Queens West

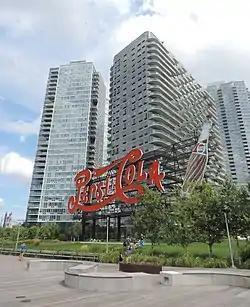
The landmarked Pepsi-Cola sign

The Queens West master plan ultimately called for three office towers, a hotel, apartments, and of waterfront space, which were to be developed incrementally. The project officially began construction in with the start of Hunters Point Community Park. The park was constructed first partially because developers wanted to convince the U.S. Department of Housing and Urban Development to provide funding for the first apartment buildings, and HUD would only provide that funding if amenities were guaranteed for the apartments. Gantry Plaza State Park first opened in May 1998 and was expanded in July 2009. The Pepsi-Cola sign in Gantry Plaza State Park was made a New York City designated landmark in April 2016. Queens West is home to the Hunter's Point Community Library.